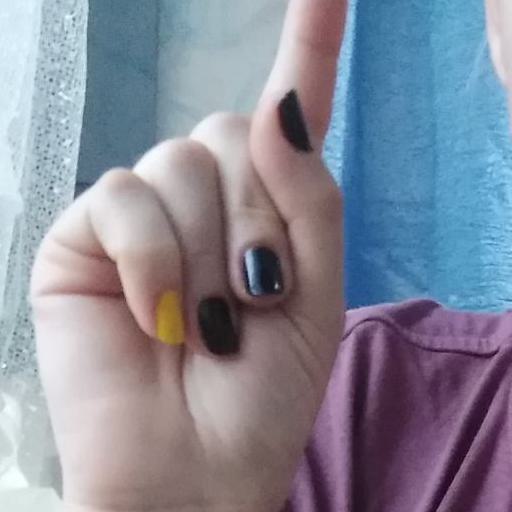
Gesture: one